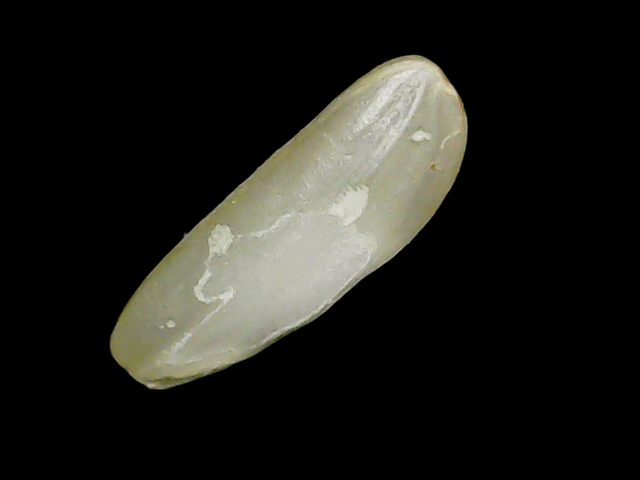
Rice variety: Binadhan24